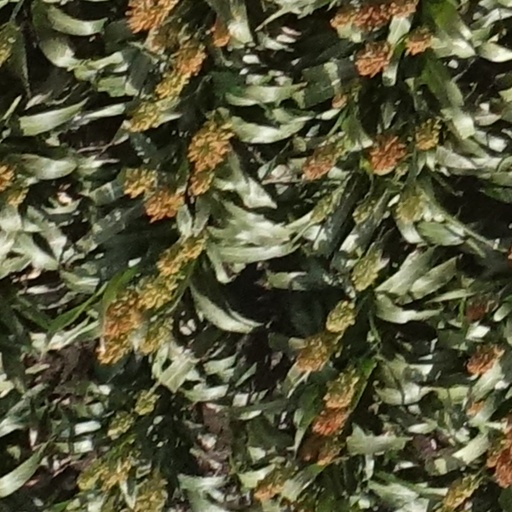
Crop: sorghum